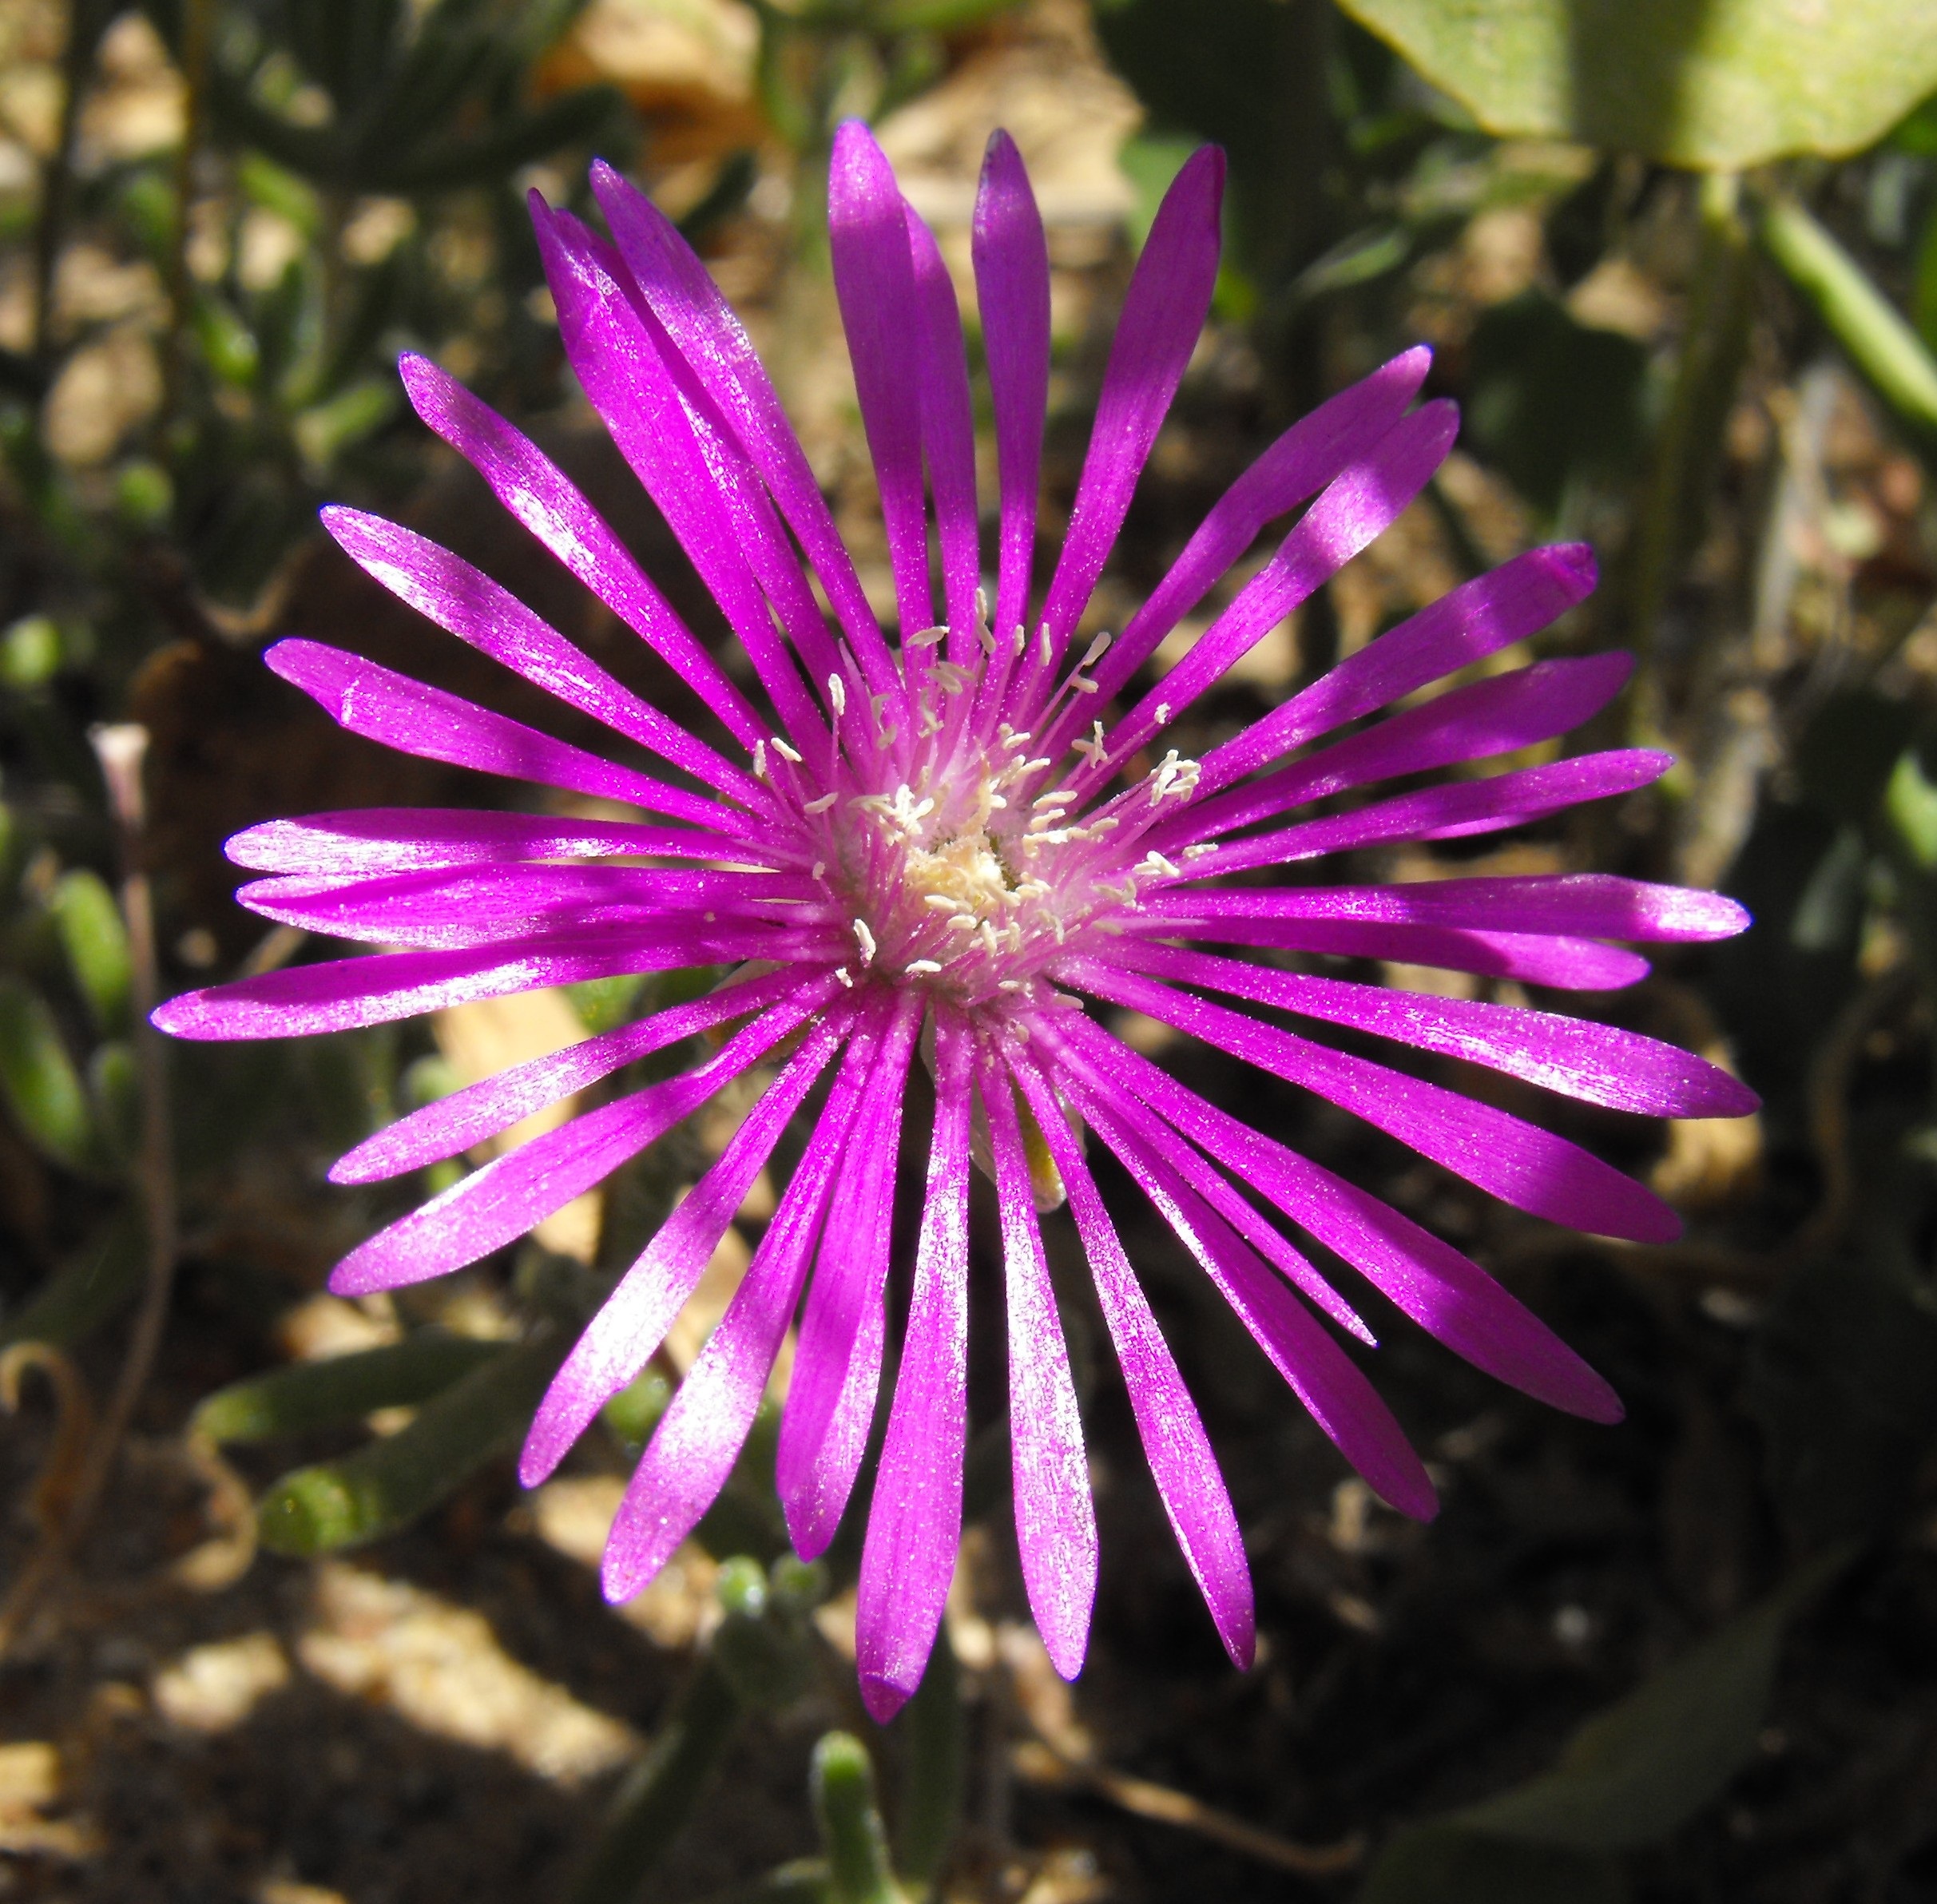
landscape, nature, blossom, plant, photography, flower, purple, petal, bloom, produce, botany, succulent, colorful, garden, pink, flora, wildflower, close up, aster, macro photography, flowering plant, daisy family, annual plant, land plant, ice plant family, dorotheanthus bellidiformis, ice family, drosanthemum hispidum